Unbeaten 28

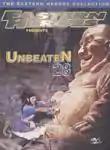

The Unbeaten 28 (武當二十八奇 Wǔdāng èrshíbā qí) is a 1980 Taiwan independently released martial arts film directed by Joseph Kuo starring Jack Long, Mark Long and Meng Fei.